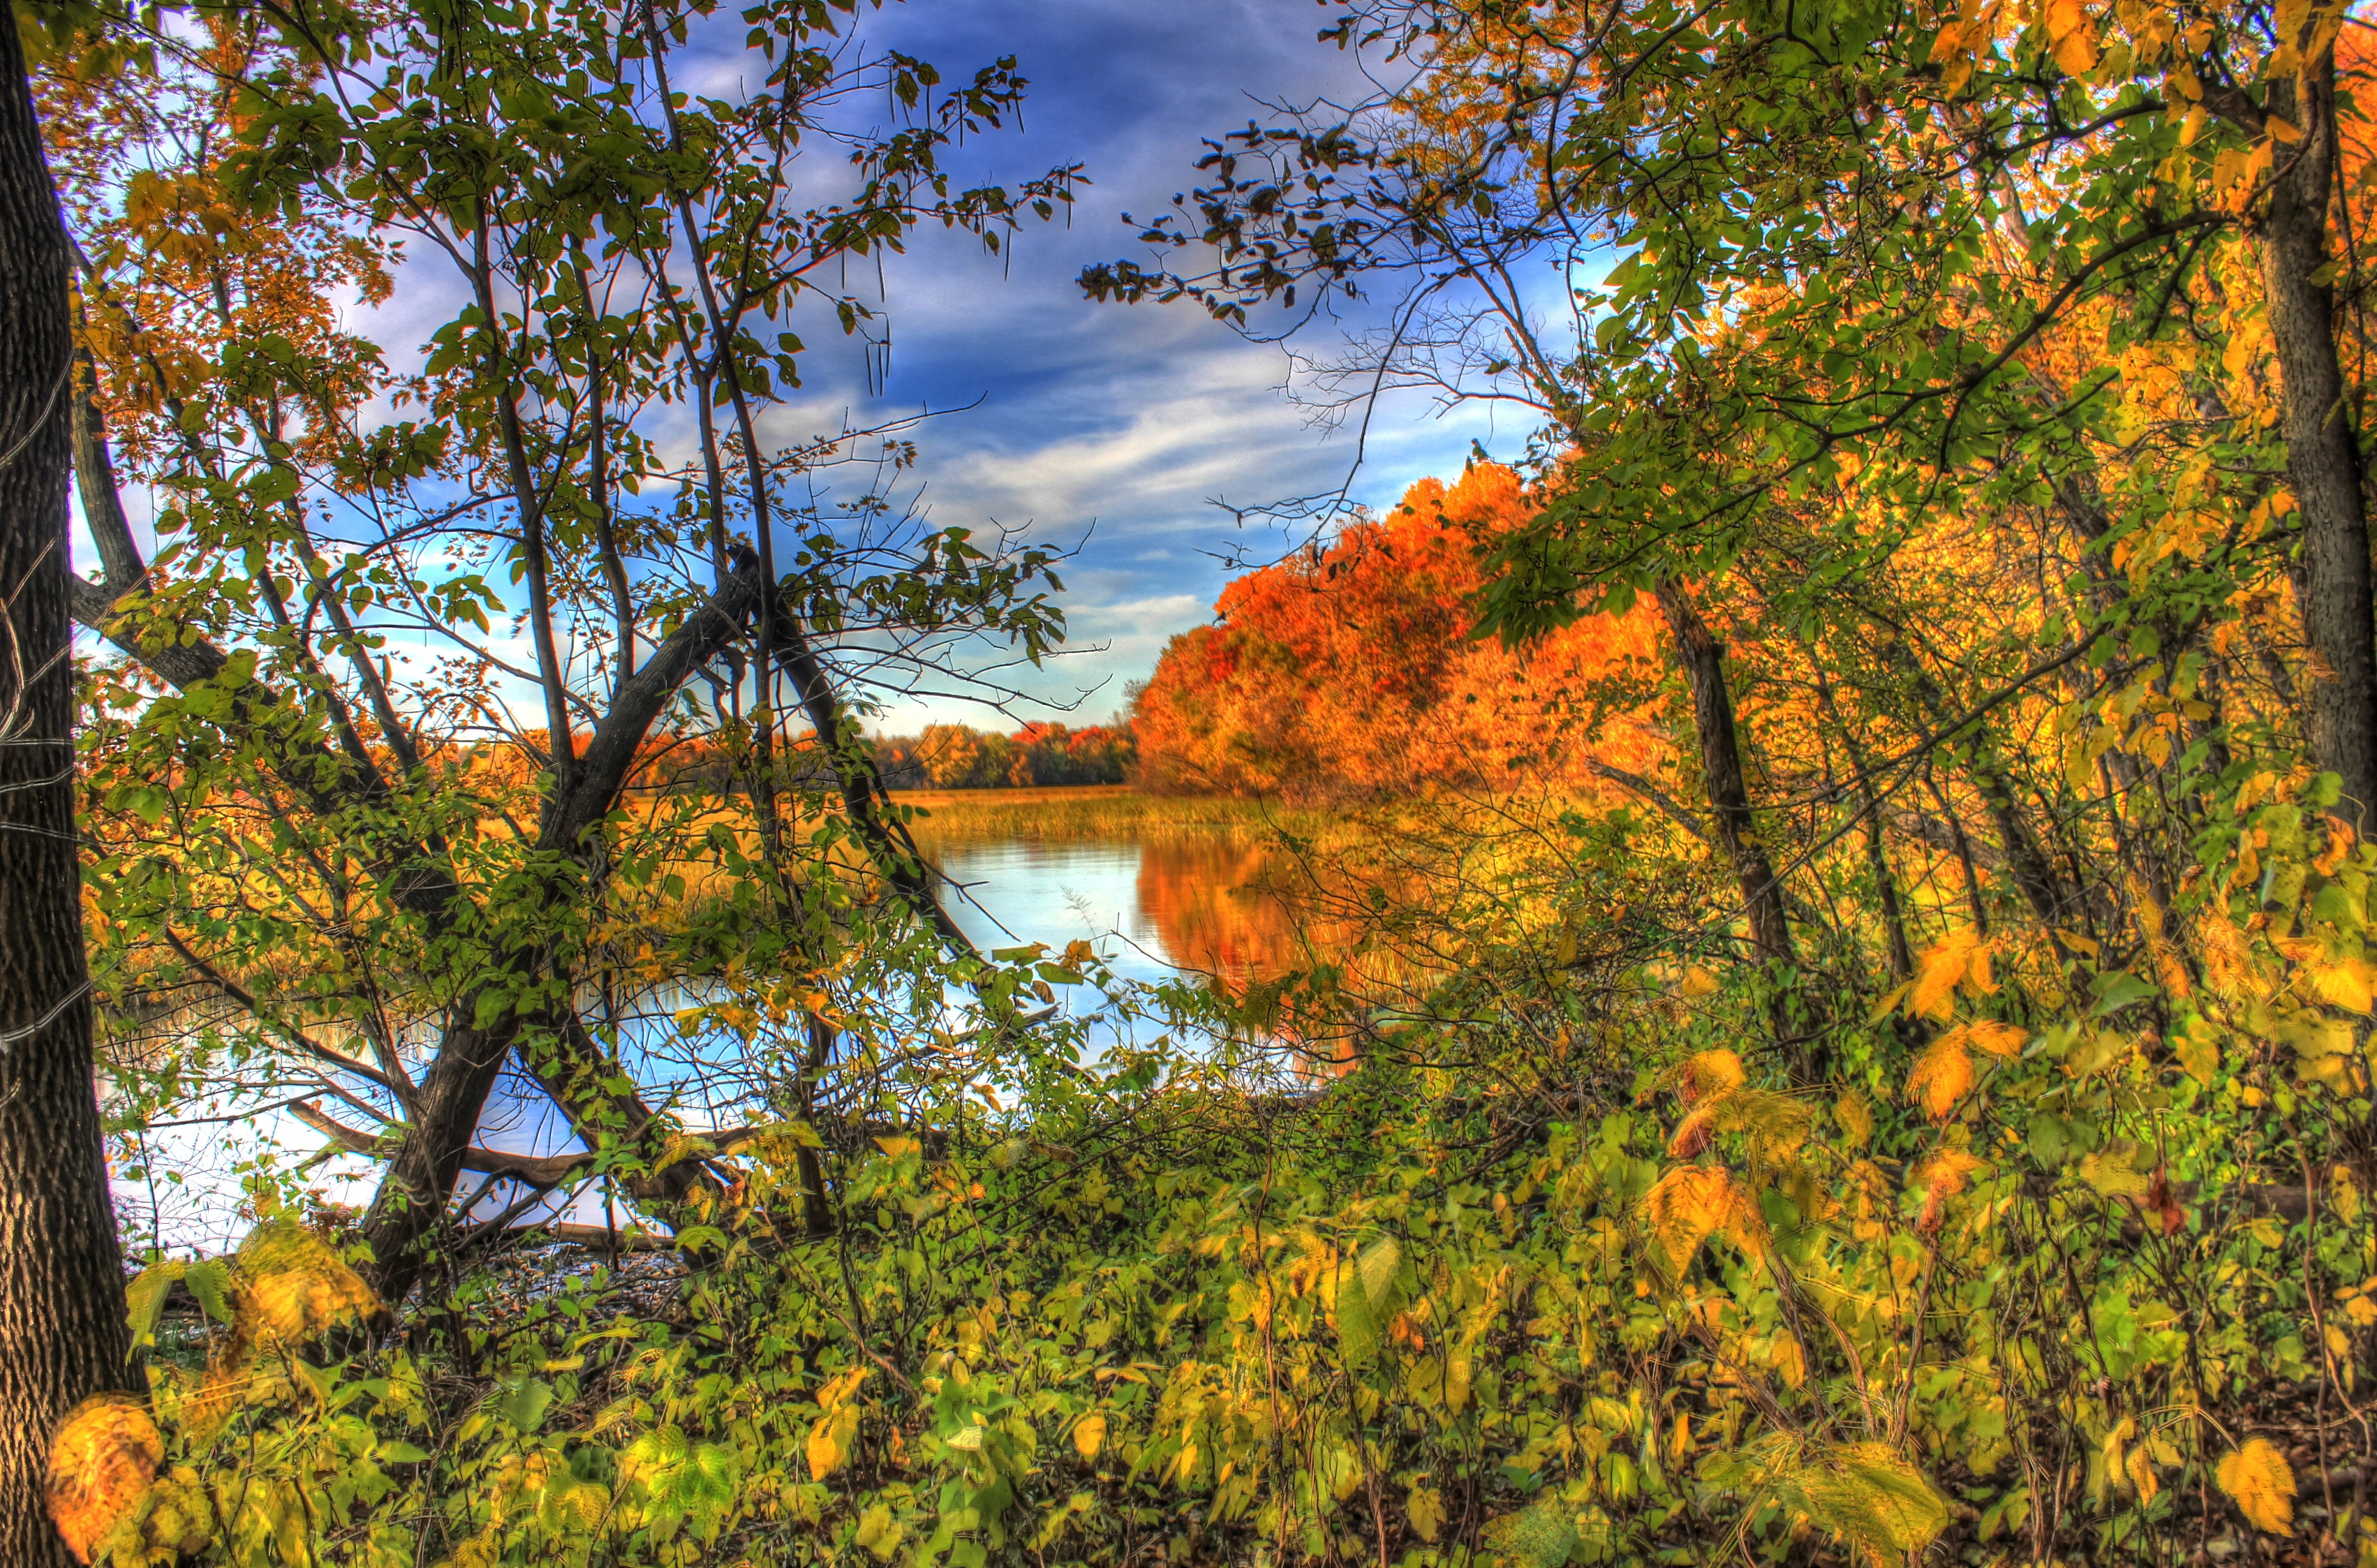
landscape, tree, water, nature, forest, branch, sky, sunlight, leaf, fall, flower, river, autumn, season, trees, colors, vegetation, deciduous, woodland, habitat, ecosystem, wisconsin, natural environment, woody plant, temperate broadleaf and mixed forest